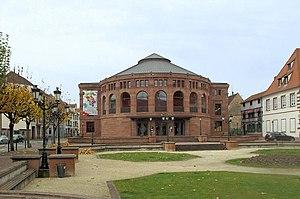
Le théâtre municipal de Haguenau est un monument historique situé à Haguenau, dans le département français du Bas-Rhin.
Ce tableau présente la liste de tous les monuments historiques de Haguenau, classés ou inscrits.